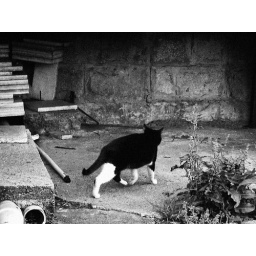
a cat under the bridge